Azerbaijan

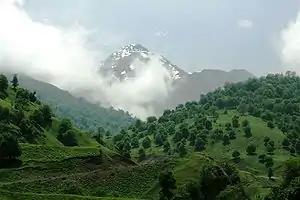
Murovdag is the highest mountain range in the Lesser Caucasus.

Rivers and lakes form the principal part of the water systems of Azerbaijan; they were formed over a long geological timeframe and changed significantly throughout that period. This is evidenced by remnants of ancient rivers found throughout the country. The water systems are continually changing under the influence of natural forces and human-introduced industrial activities. Canals and ponds are a part of Azerbaijan's water systems. In terms of water supply, Azerbaijan is below the average in the world with approximately per year of water per square kilometer. All big water reservoirs are built on Kur. The hydrography of Azerbaijan belongs to the Caspian Sea basin.